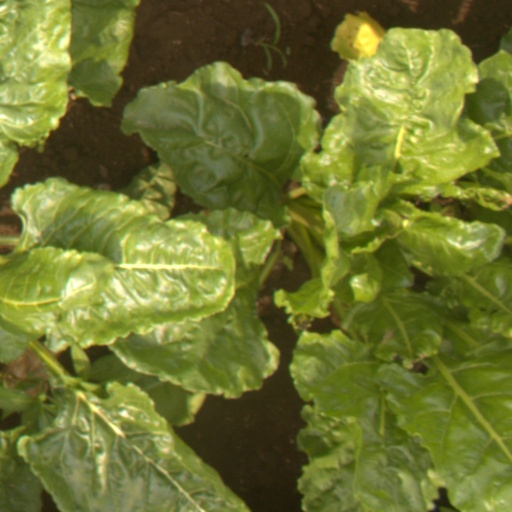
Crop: sugar beet